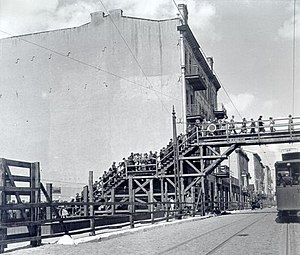
Łódźghettoen
En træbro over ariervejen der løb gennem ghettoen
Łódźghettoen var en ghetto oprettet af de nazistiske okkupationsmyndigheder i Łódź for jøder og romaer. Ghettoen var i funktion fra begyndelsen af 1940, hvor jøder blev tvangsforflyttet fremtil den endelige rydning i eftersommeren 1944, hvor så godt som alle var udryddet. De fleste af de internerede kom fra Łódźområdet. Ghettoen var en af de største og længst eksisterende i det tredje rige.